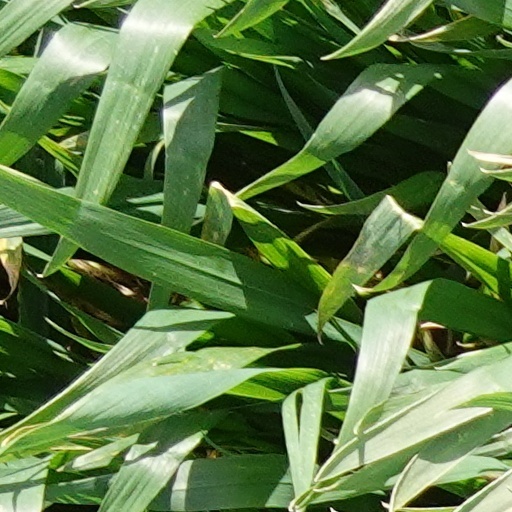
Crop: wheat